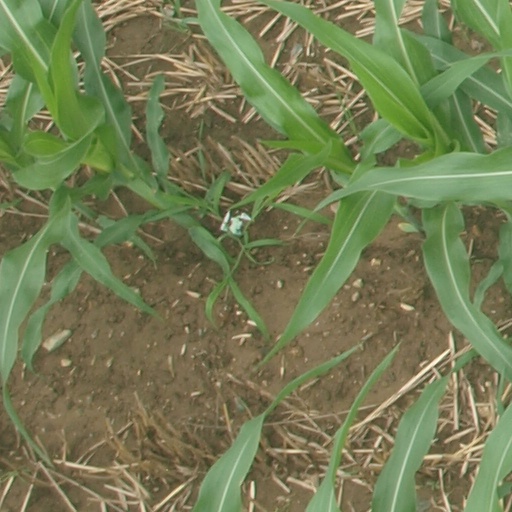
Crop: maize; corn